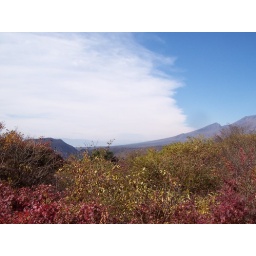
Trees at park near Kitahara mountain house